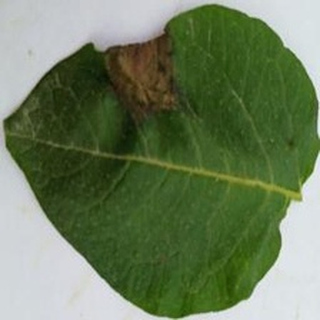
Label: potato_late_blight